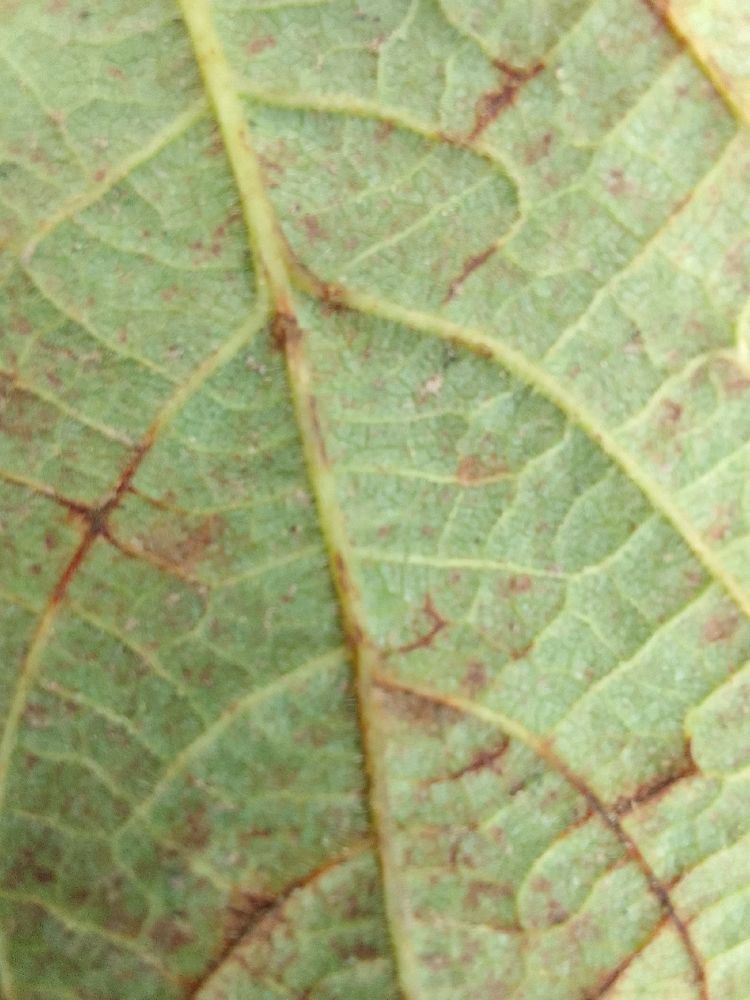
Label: anthracnose